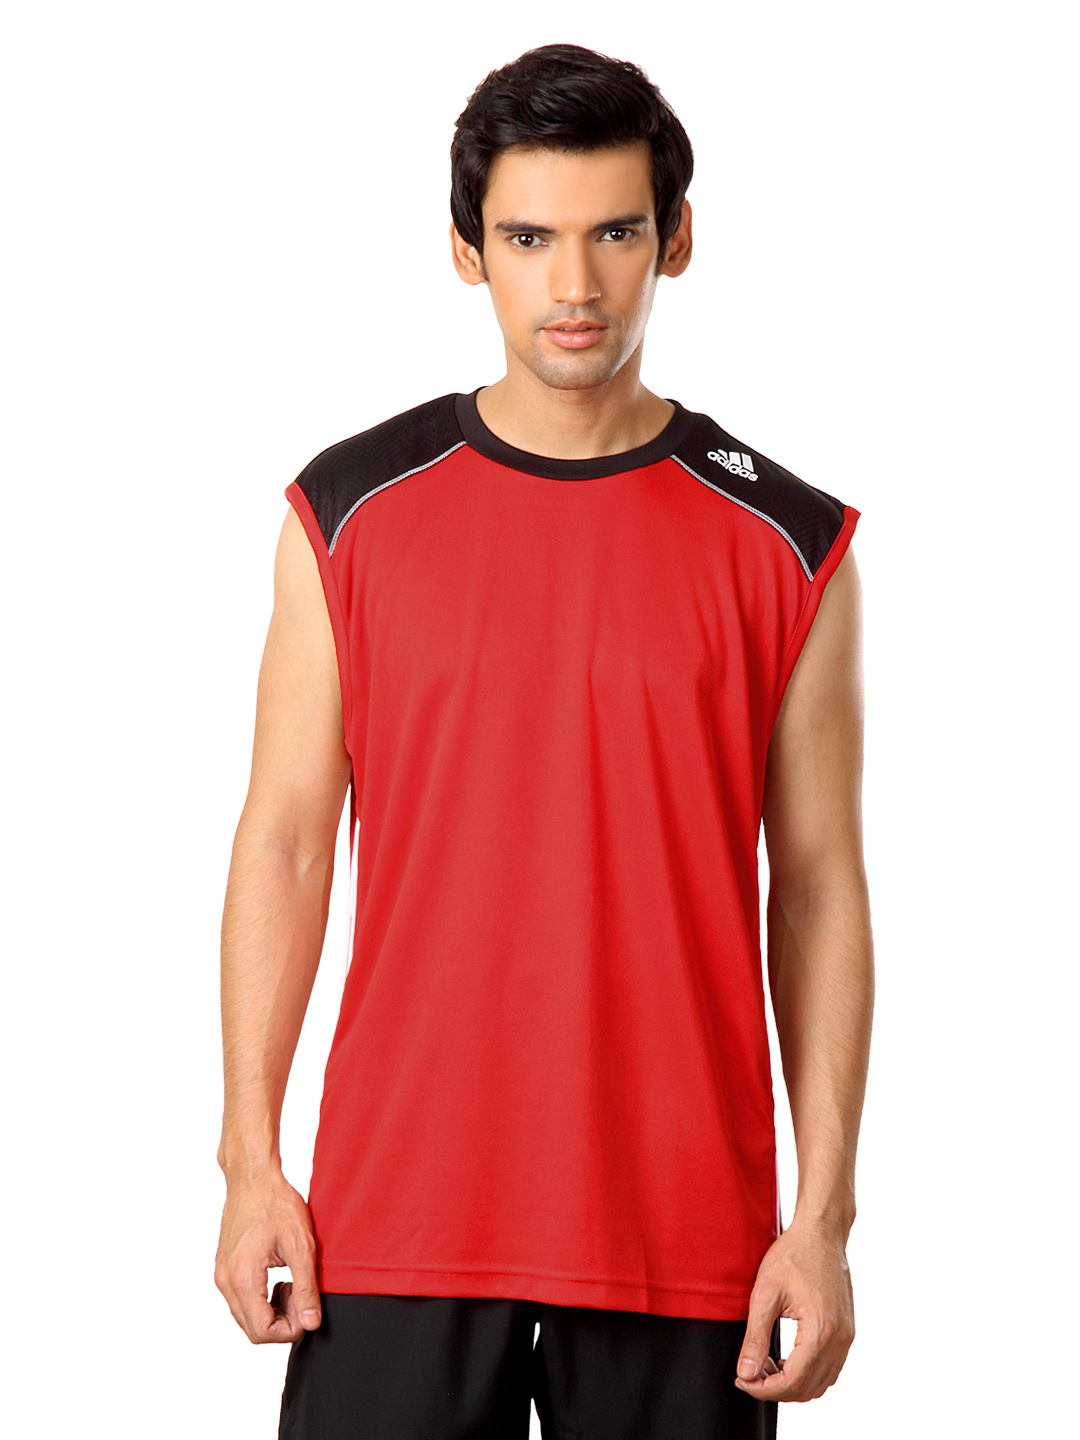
ADIDAS Men Red T-shirt
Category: Apparel / Topwear / Tshirts
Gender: Men
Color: Black
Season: Summer 2012
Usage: Casual